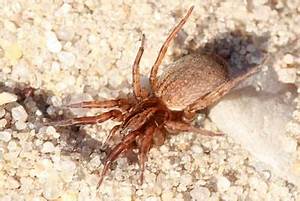
Label: spider